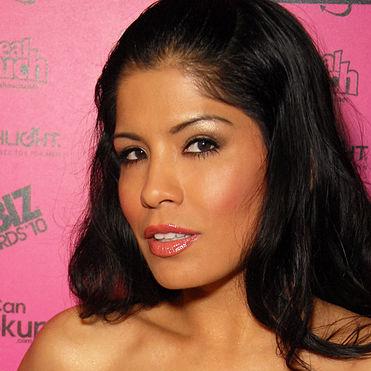
Age: 31